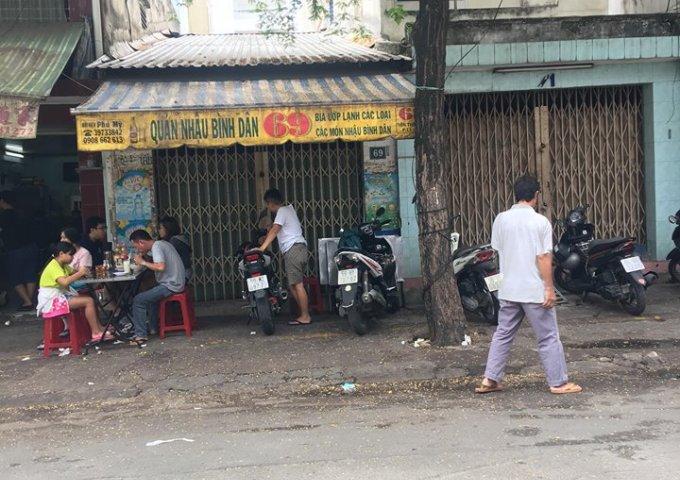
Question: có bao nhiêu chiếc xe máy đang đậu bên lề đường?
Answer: có bốn chiếc xe máy đang đậu bên lề đường